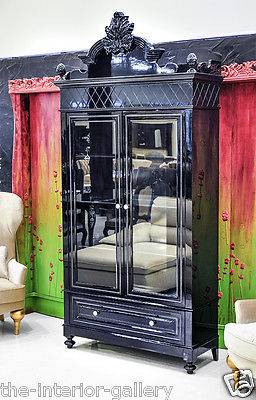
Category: cabinet